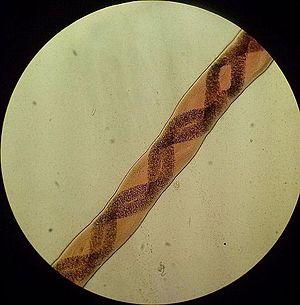
Corps d'Angiostrongylus vasorum femelle, détail des cordons génitaux blancs enroulés autour du tube digestif
Angiostrongylus vasorum est un nématode responsable de l'angiostrongylose canine. On connait très peu la biologie de cette espèce.